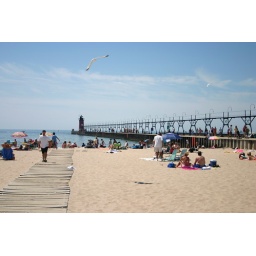
Let me tell you, after swimming in the Florida Keys for a couple weeks, the water in the great lakes was COLD!!!!